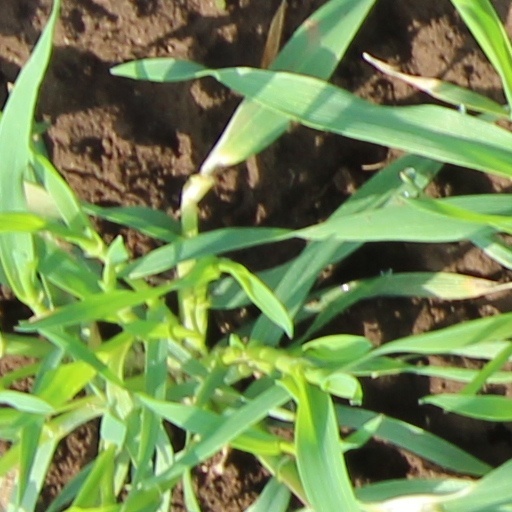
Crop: wheat